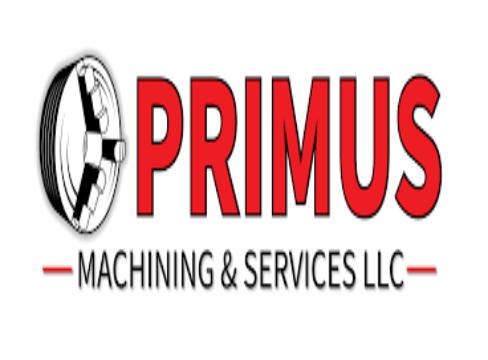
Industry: Others